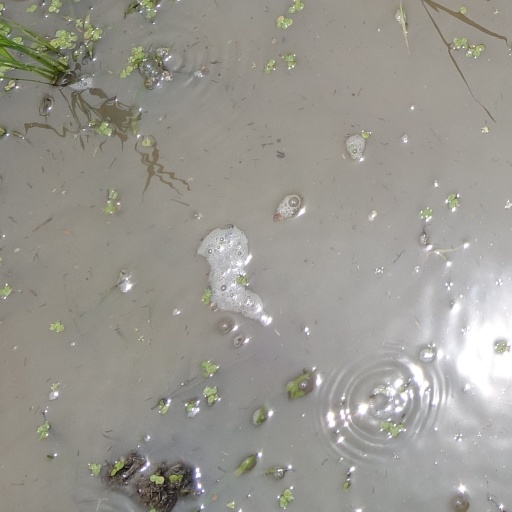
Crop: rice